Coyote Point Recreation Area

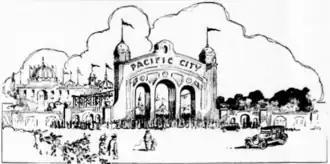
"Sixty-foot Ornate Structure at San Mateo's New Beach Resort Through Which Thousands Will Enter in Search of Pleasure."

On July 1, 1922, a group of promoters opened the "Pacific City Amusement Park", which occupied approximately along the beach leased from the Howard family. Dubbed the "Coney Island of the West", the park included a beach (with trucked-in sand), boardwalk, children's playground, scenic railway, merry-go-round, Ferris wheel, dancing pavilion, and several food concessions. A crowd estimated at more than 100,000 people visited Pacific City on July 4 of that year, drawing comparisons to Atlantic City.